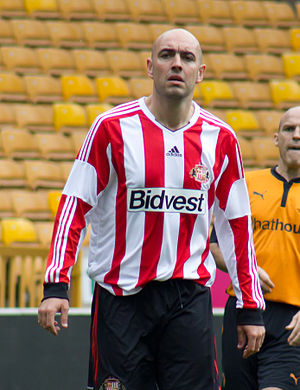
Gavin McCann
Gavin Peter McCann er en engelsk tidligere fodboldspiller, der spillede som midtbanespiller. Han repræsenterede flere store engelske Premier League klubber såsom Everton F.C., Sunderland A.F.C., Aston Villa F.C. og senest Bolton Wanderers.